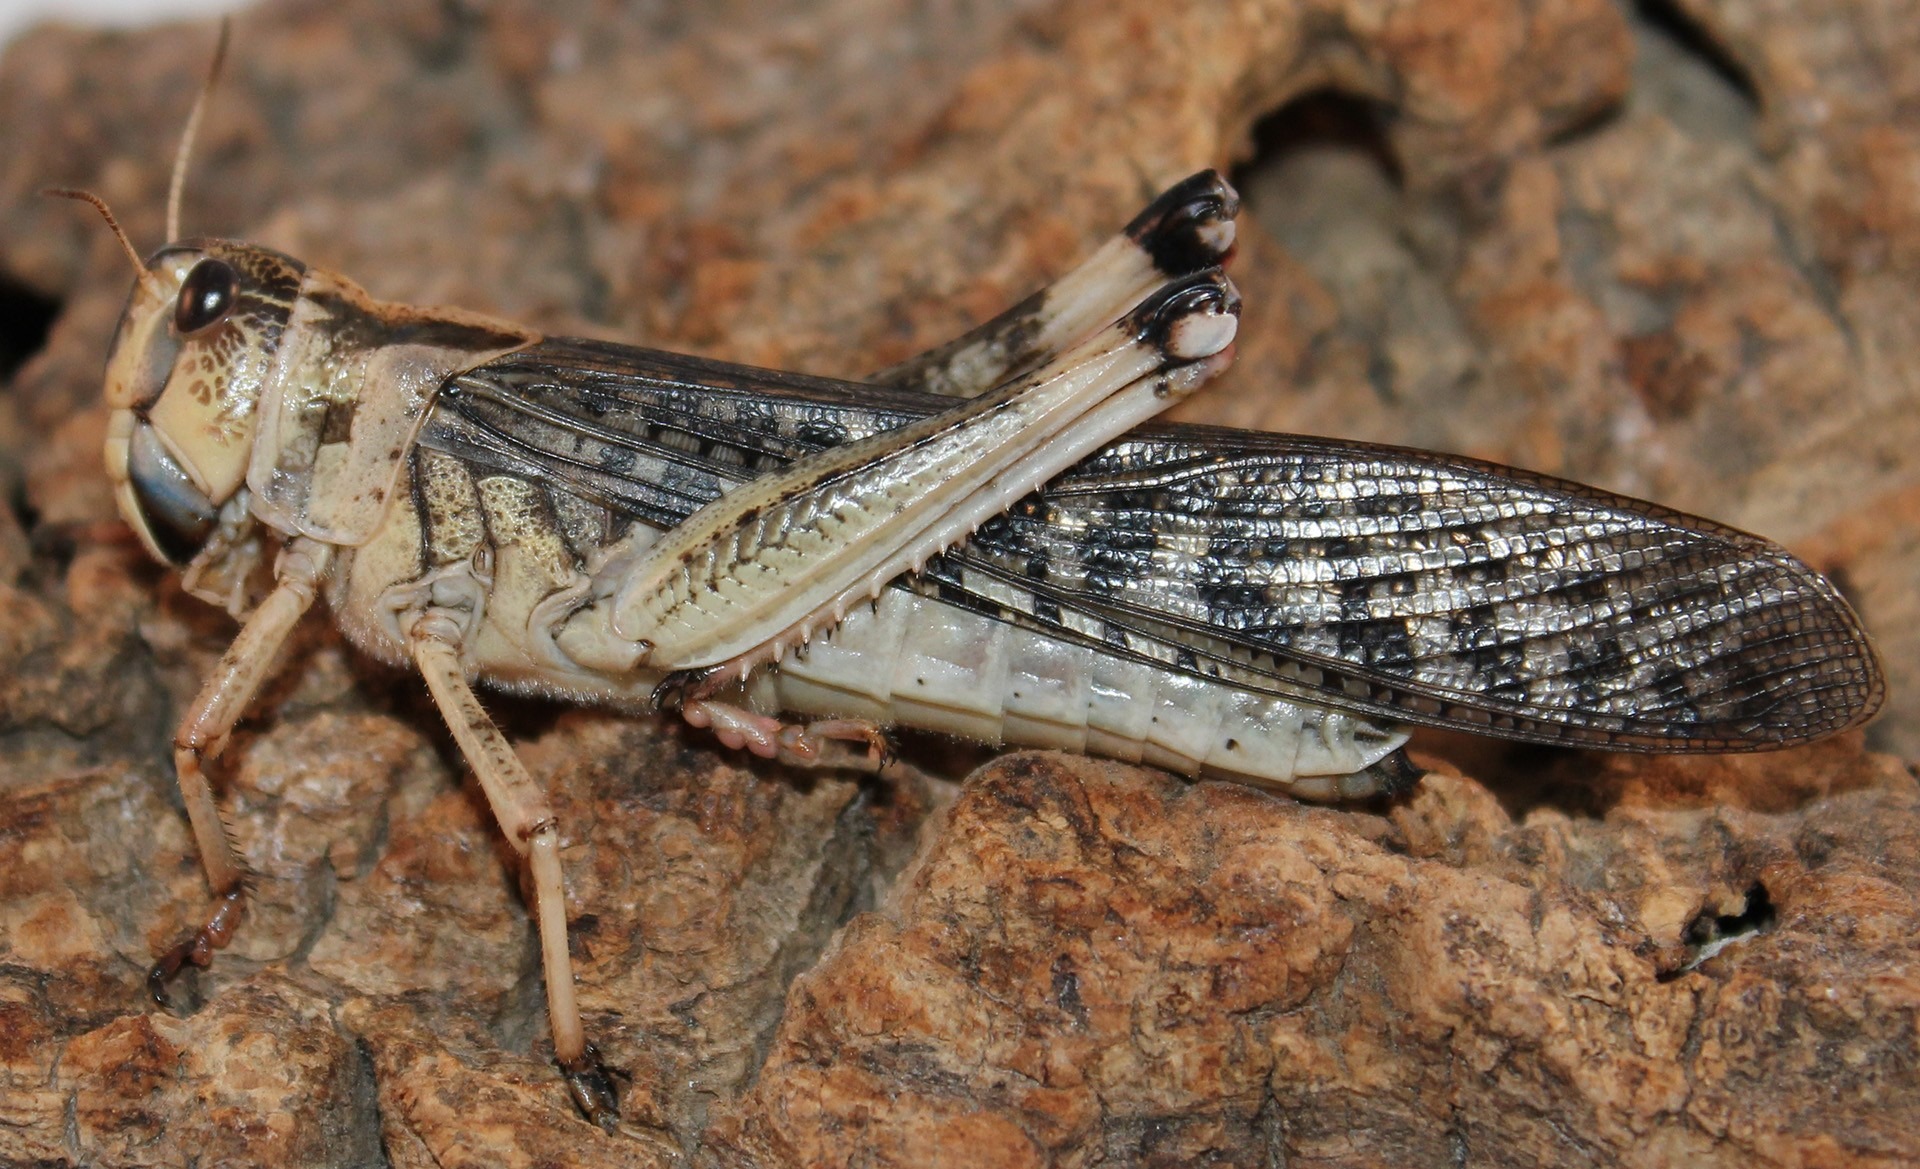
nature, bark, wildlife, insect, macro, bug, fauna, invertebrate, cricket, creature, pest, grasshopper, cockroach, hopper, locust, macro photography, arthropod, cicada, chirp, true bugs, cricket like insect